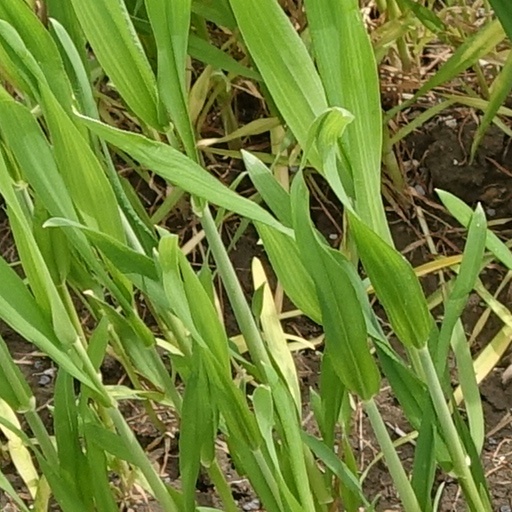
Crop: wheat